Aris Thessaloniki F.C.

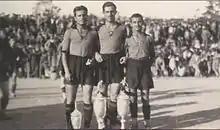
Nikiphoros, Kostas and Kleanthis Vikelidis (1930)

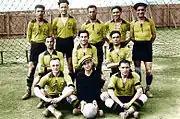
The champion team of 1928

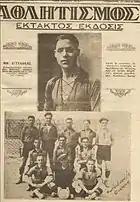
Aris, the champion of 1928

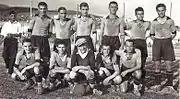
The champion team of 1932

The club was established as a football club ("Podosferikos Syllogos Aris Thessalonikis") by a group of 22 young friends in a coffee bar in Votsi area on 25 March 1914 and given the name Aris from Ares, the ancient god of war. Its nickname was inspired by the two Balkan Wars of 1912–1913, when Greece fought against the Ottoman Empire before engaging in a war with Bulgaria. In Greek mythology, Aris was a deity who was in conflict with Heracles, the mythological character after which Aris's rival football team, Iraklis, was named. Aris holds a fierce rivalry with PAOK. At first, the club was based on a near the Arch and Tomb of Galerius, but after the accession of two minor football clubs in 1919 and 1921 the club's base was moved near to Flemming Street of eastern Thessaloniki. The first stadium was built on the site where Mars Field Park currently lies on Stratou Avenue. Quickly the club became very popular and soon new teams apart from football were established.